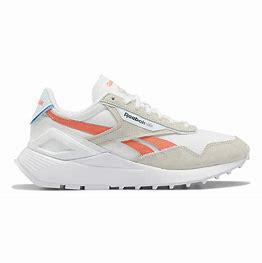
Brand: Reebok
Model: Cl Legacy